Ockelbo-Lundgren

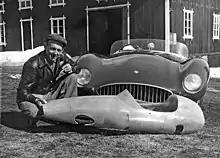
Erik Lundgren and his Alfa-based "Ferrari"

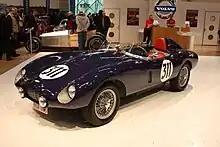
OCKELBO-VOLVO 000 Gen1 000 1953 (front left)

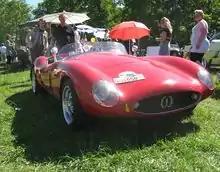
2002 Pagano, based on Alfa-Romeo parts

Ockelbo-Lundgren was the nickname of Erik Lundgren (19 February 1919 – 16 September 1967), a Swedish racing driver that produced replica cars and boats under the name Ockelbo.